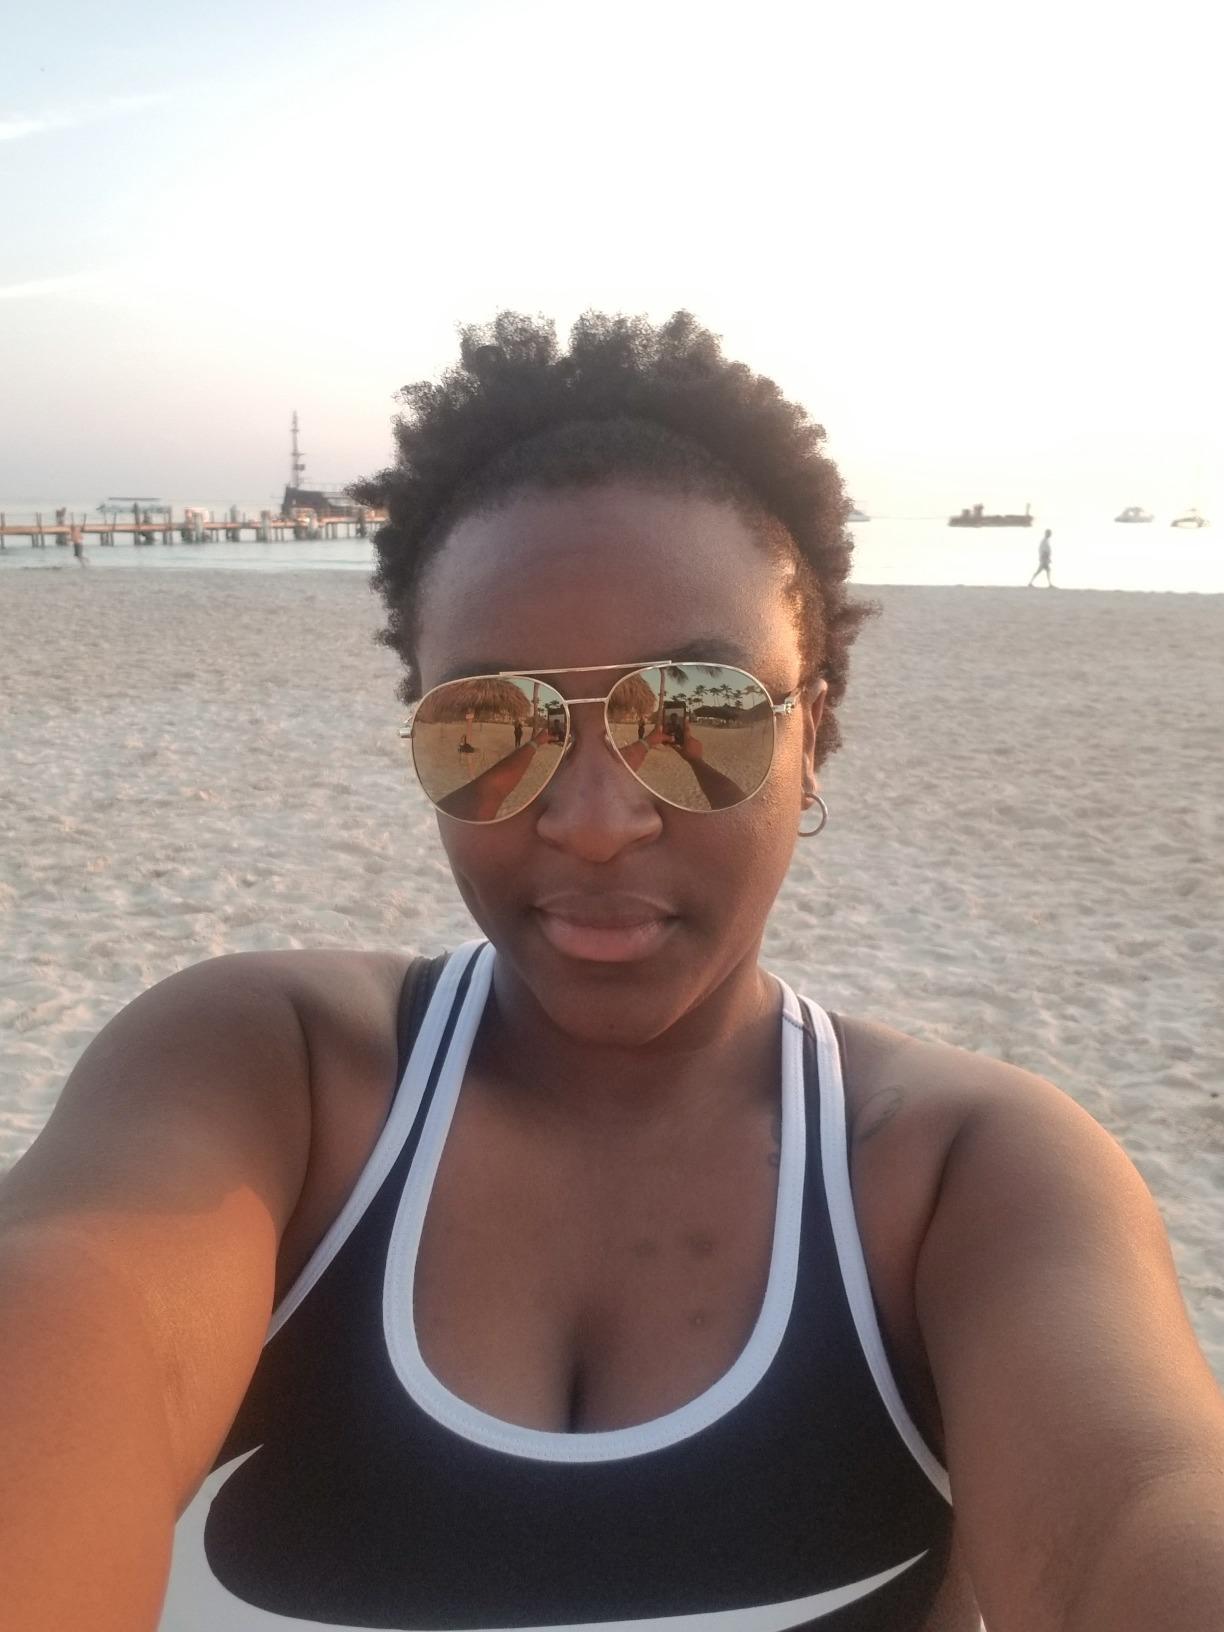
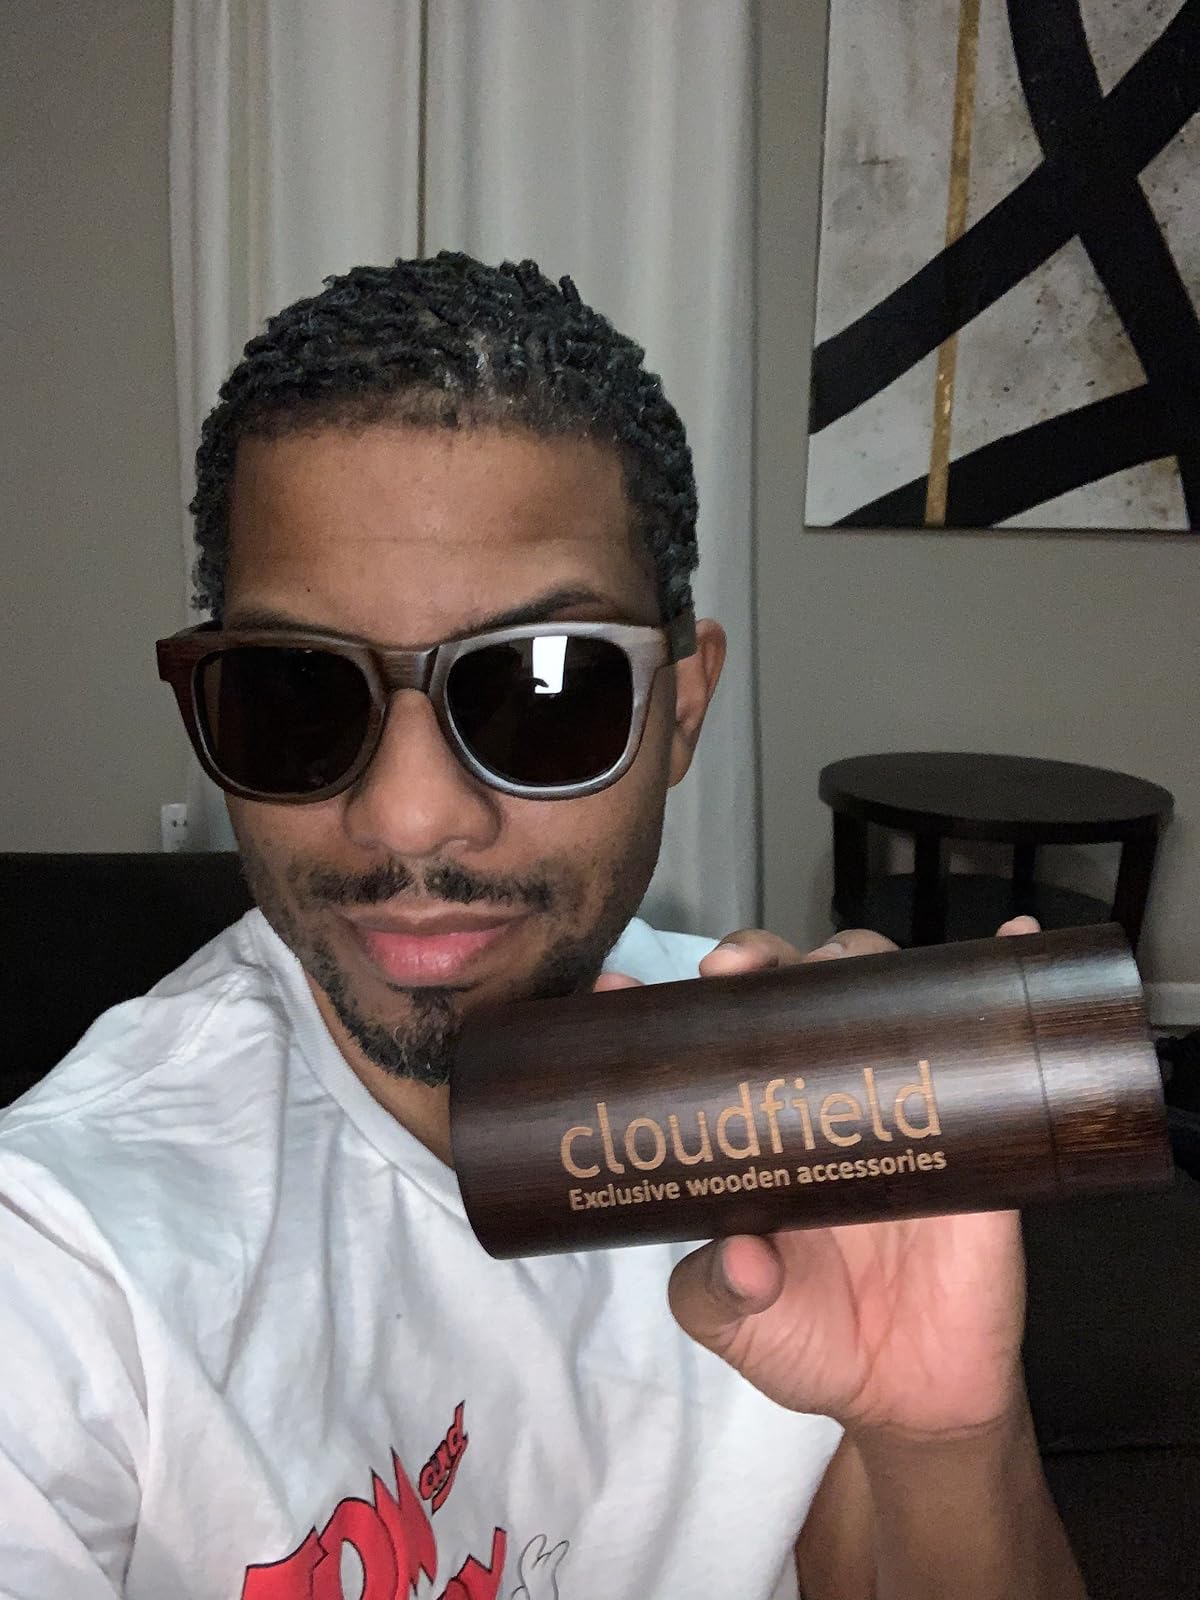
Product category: accessories_sunglasses
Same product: no